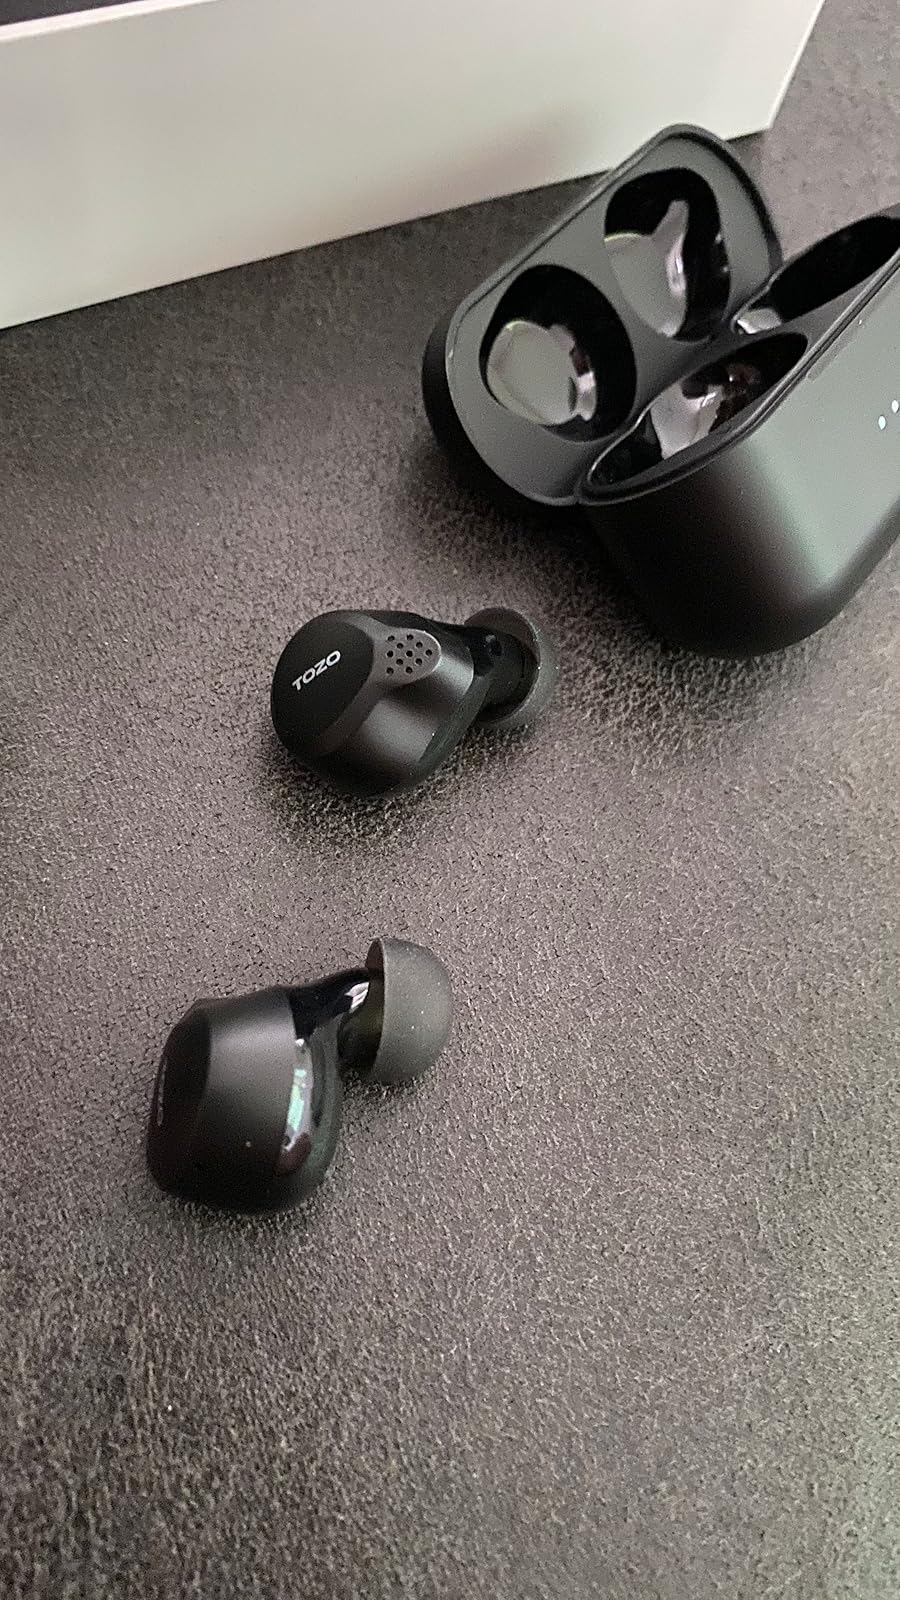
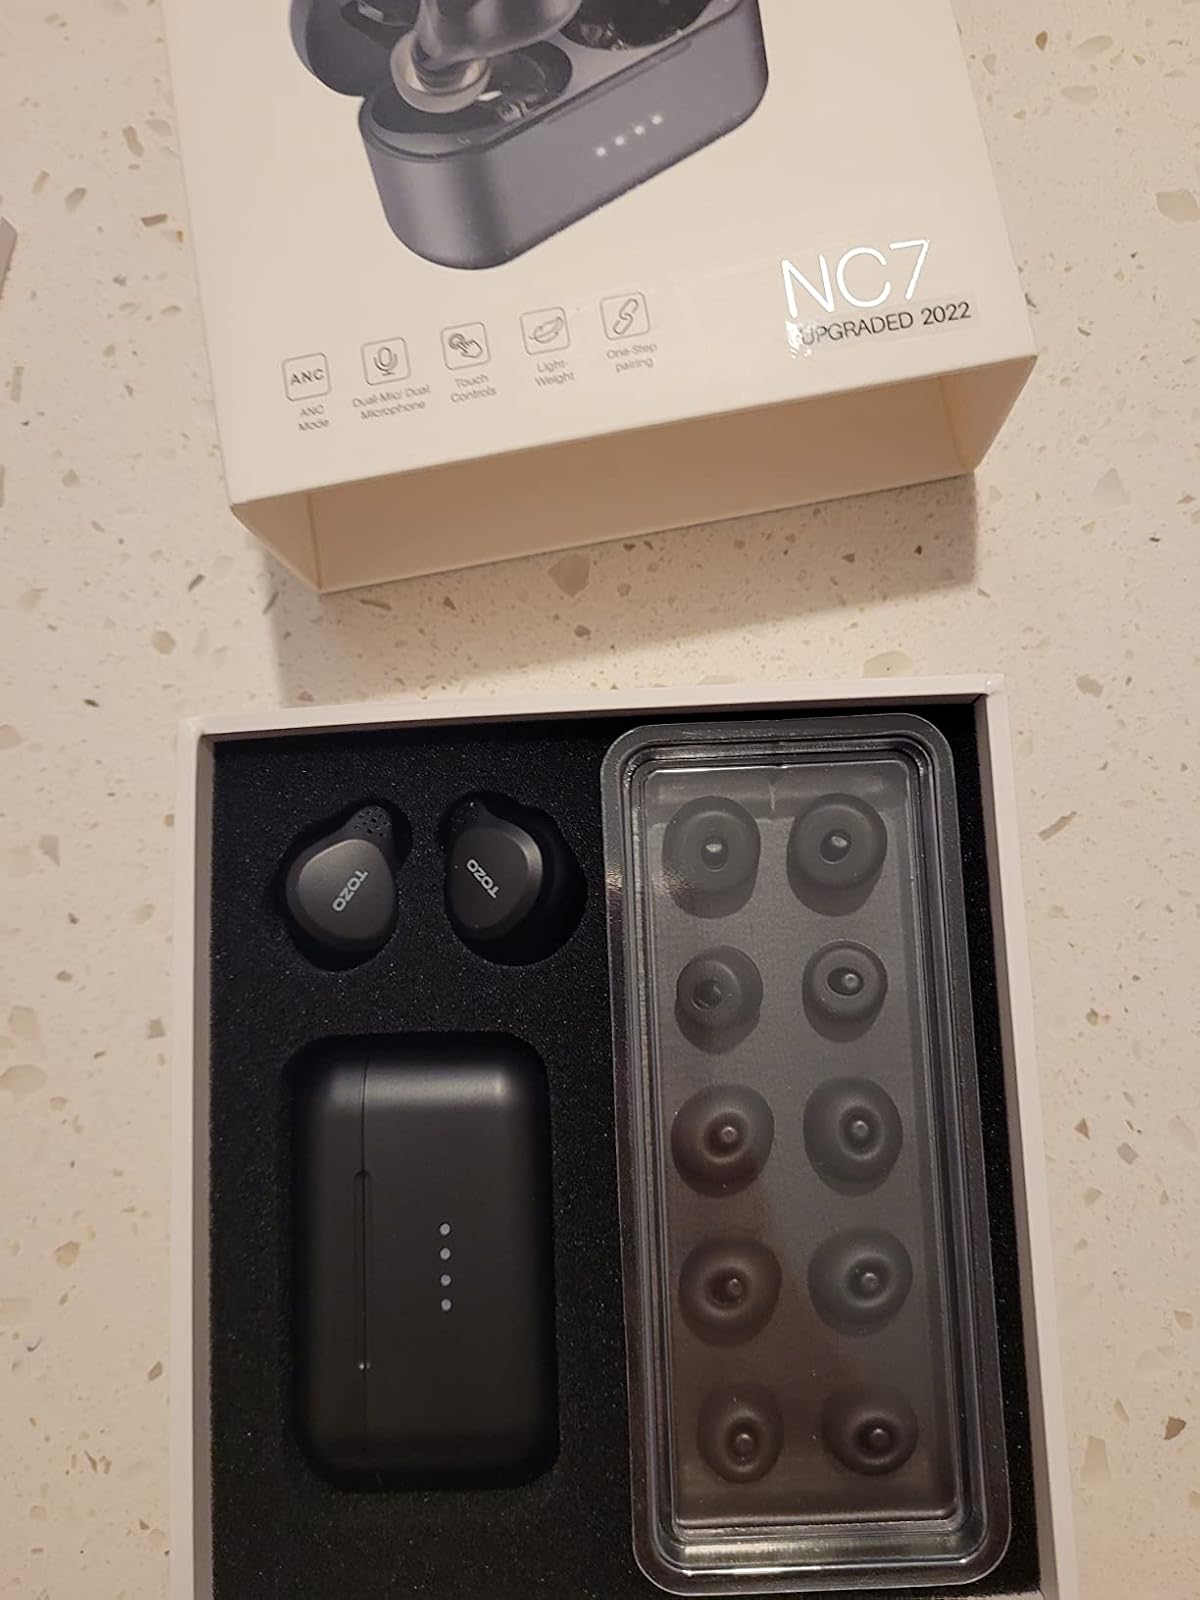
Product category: earbuds
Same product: yes